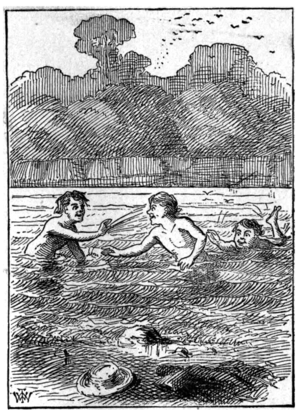
Les Aventures de Tom Sawyer est le premier roman que Mark Twain écrit seul. Il est publié en 1876, d'abord en Angleterre en juin, puis aux États-Unis en décembre.